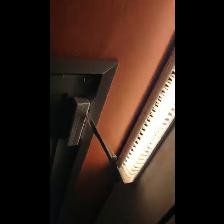
Label: NonHuman